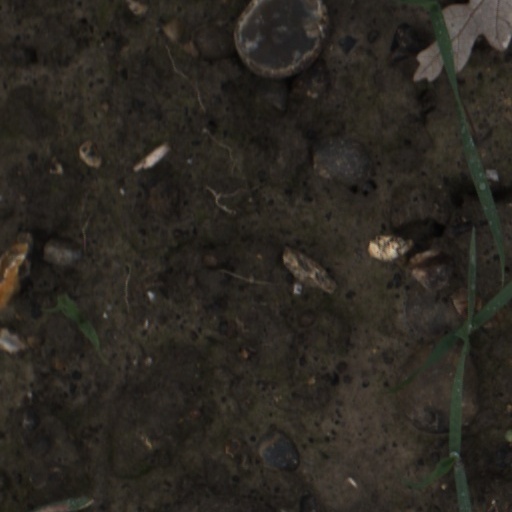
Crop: wheat